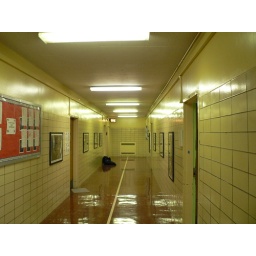
Painting: Paint and stencil walls above tiles - 2nd floor FLI area